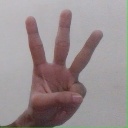
अक्षर: व